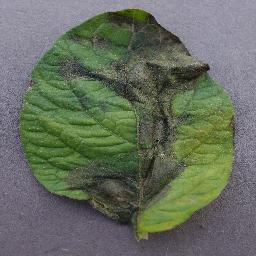
Label: Potato___Late_blight